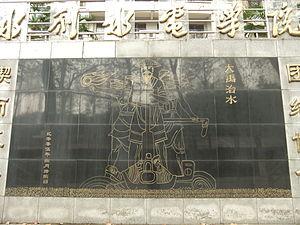
Yu, souvent appelé Yu le Grand, portant le nom de naissance Si Wenming est le premier monarque légendaire chinois de la Dynastie Xia, considéré comme le fondateur de la dynastie. Il est identifié, à tort, comme l'un des Trois Augustes et Cinq Empereurs. Il est associé à l'invention des techniques d'irrigation ayant permis la maîtrise des fleuves et des lacs chinois.